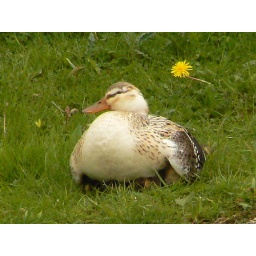
This duck and her brood was on the canal near home at Silsden.